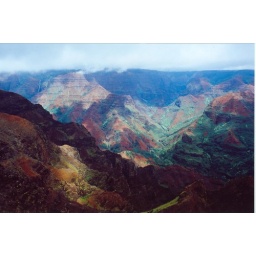
Waimea canyon on Kauai Island in Hawaii basking in the sun under a cloud cover